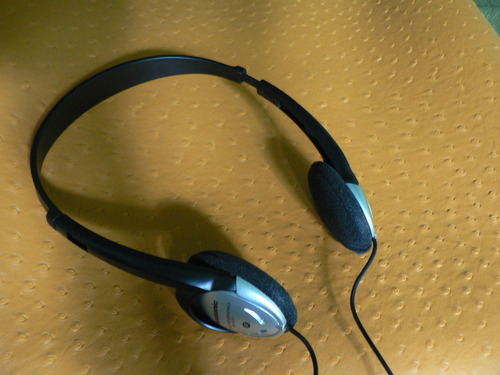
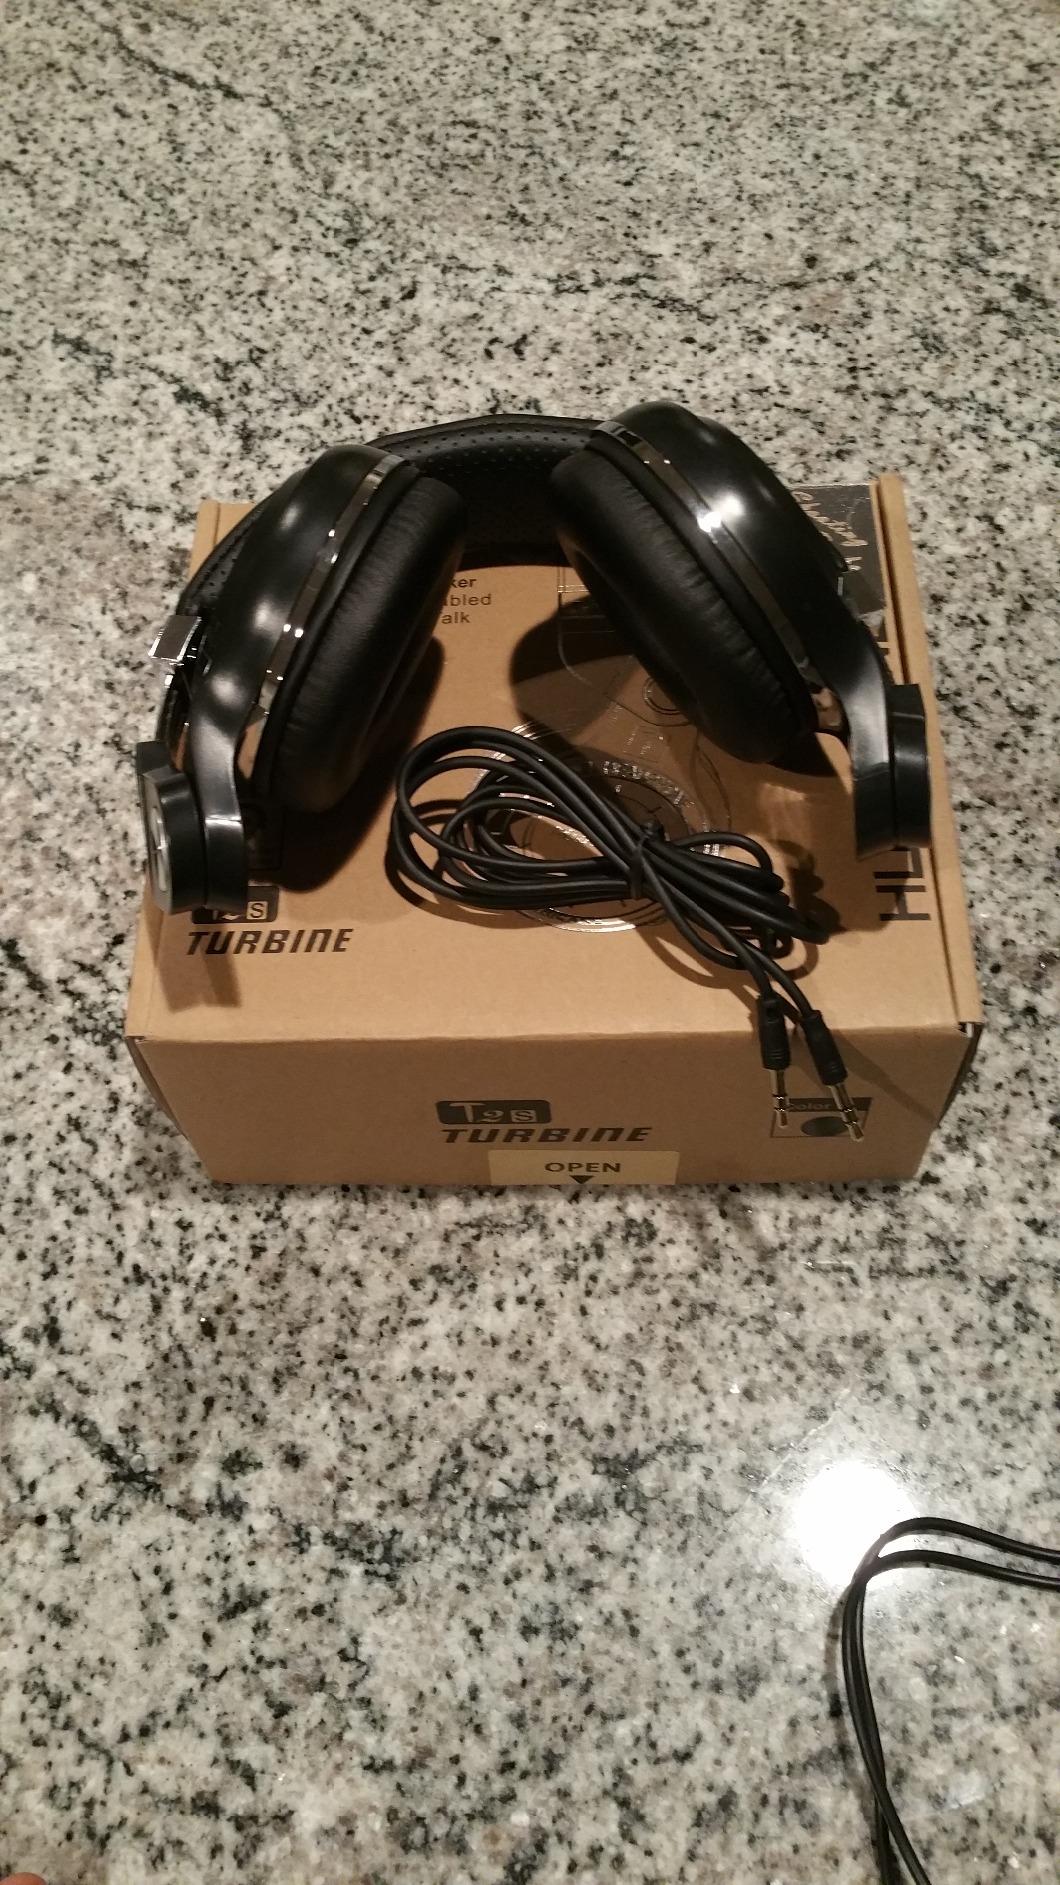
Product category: headphones
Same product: no